Jack and Jill (2011 film)

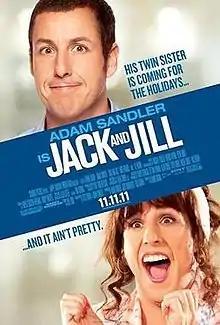
Theatrical release poster

Jack and Jill is a 2011 American comedy film directed by Dennis Dugan from a script by Steve Koren and Adam Sandler. Released on November 11, 2011, by Sony Pictures Releasing under its Columbia Pictures label, the film stars Sandler in a dual role as the titular twin siblings, as well as Katie Holmes and Al Pacino. It tells the story of an advertisement executive who dreads the Thanksgiving visit of his unemployed twin sister who overstays into Hanukkah at a time when he is instructed to procure Al Pacino's appearance in an upcoming Dunkin' Donuts commercial.